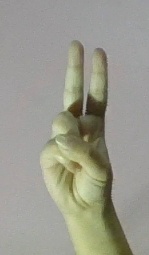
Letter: taa